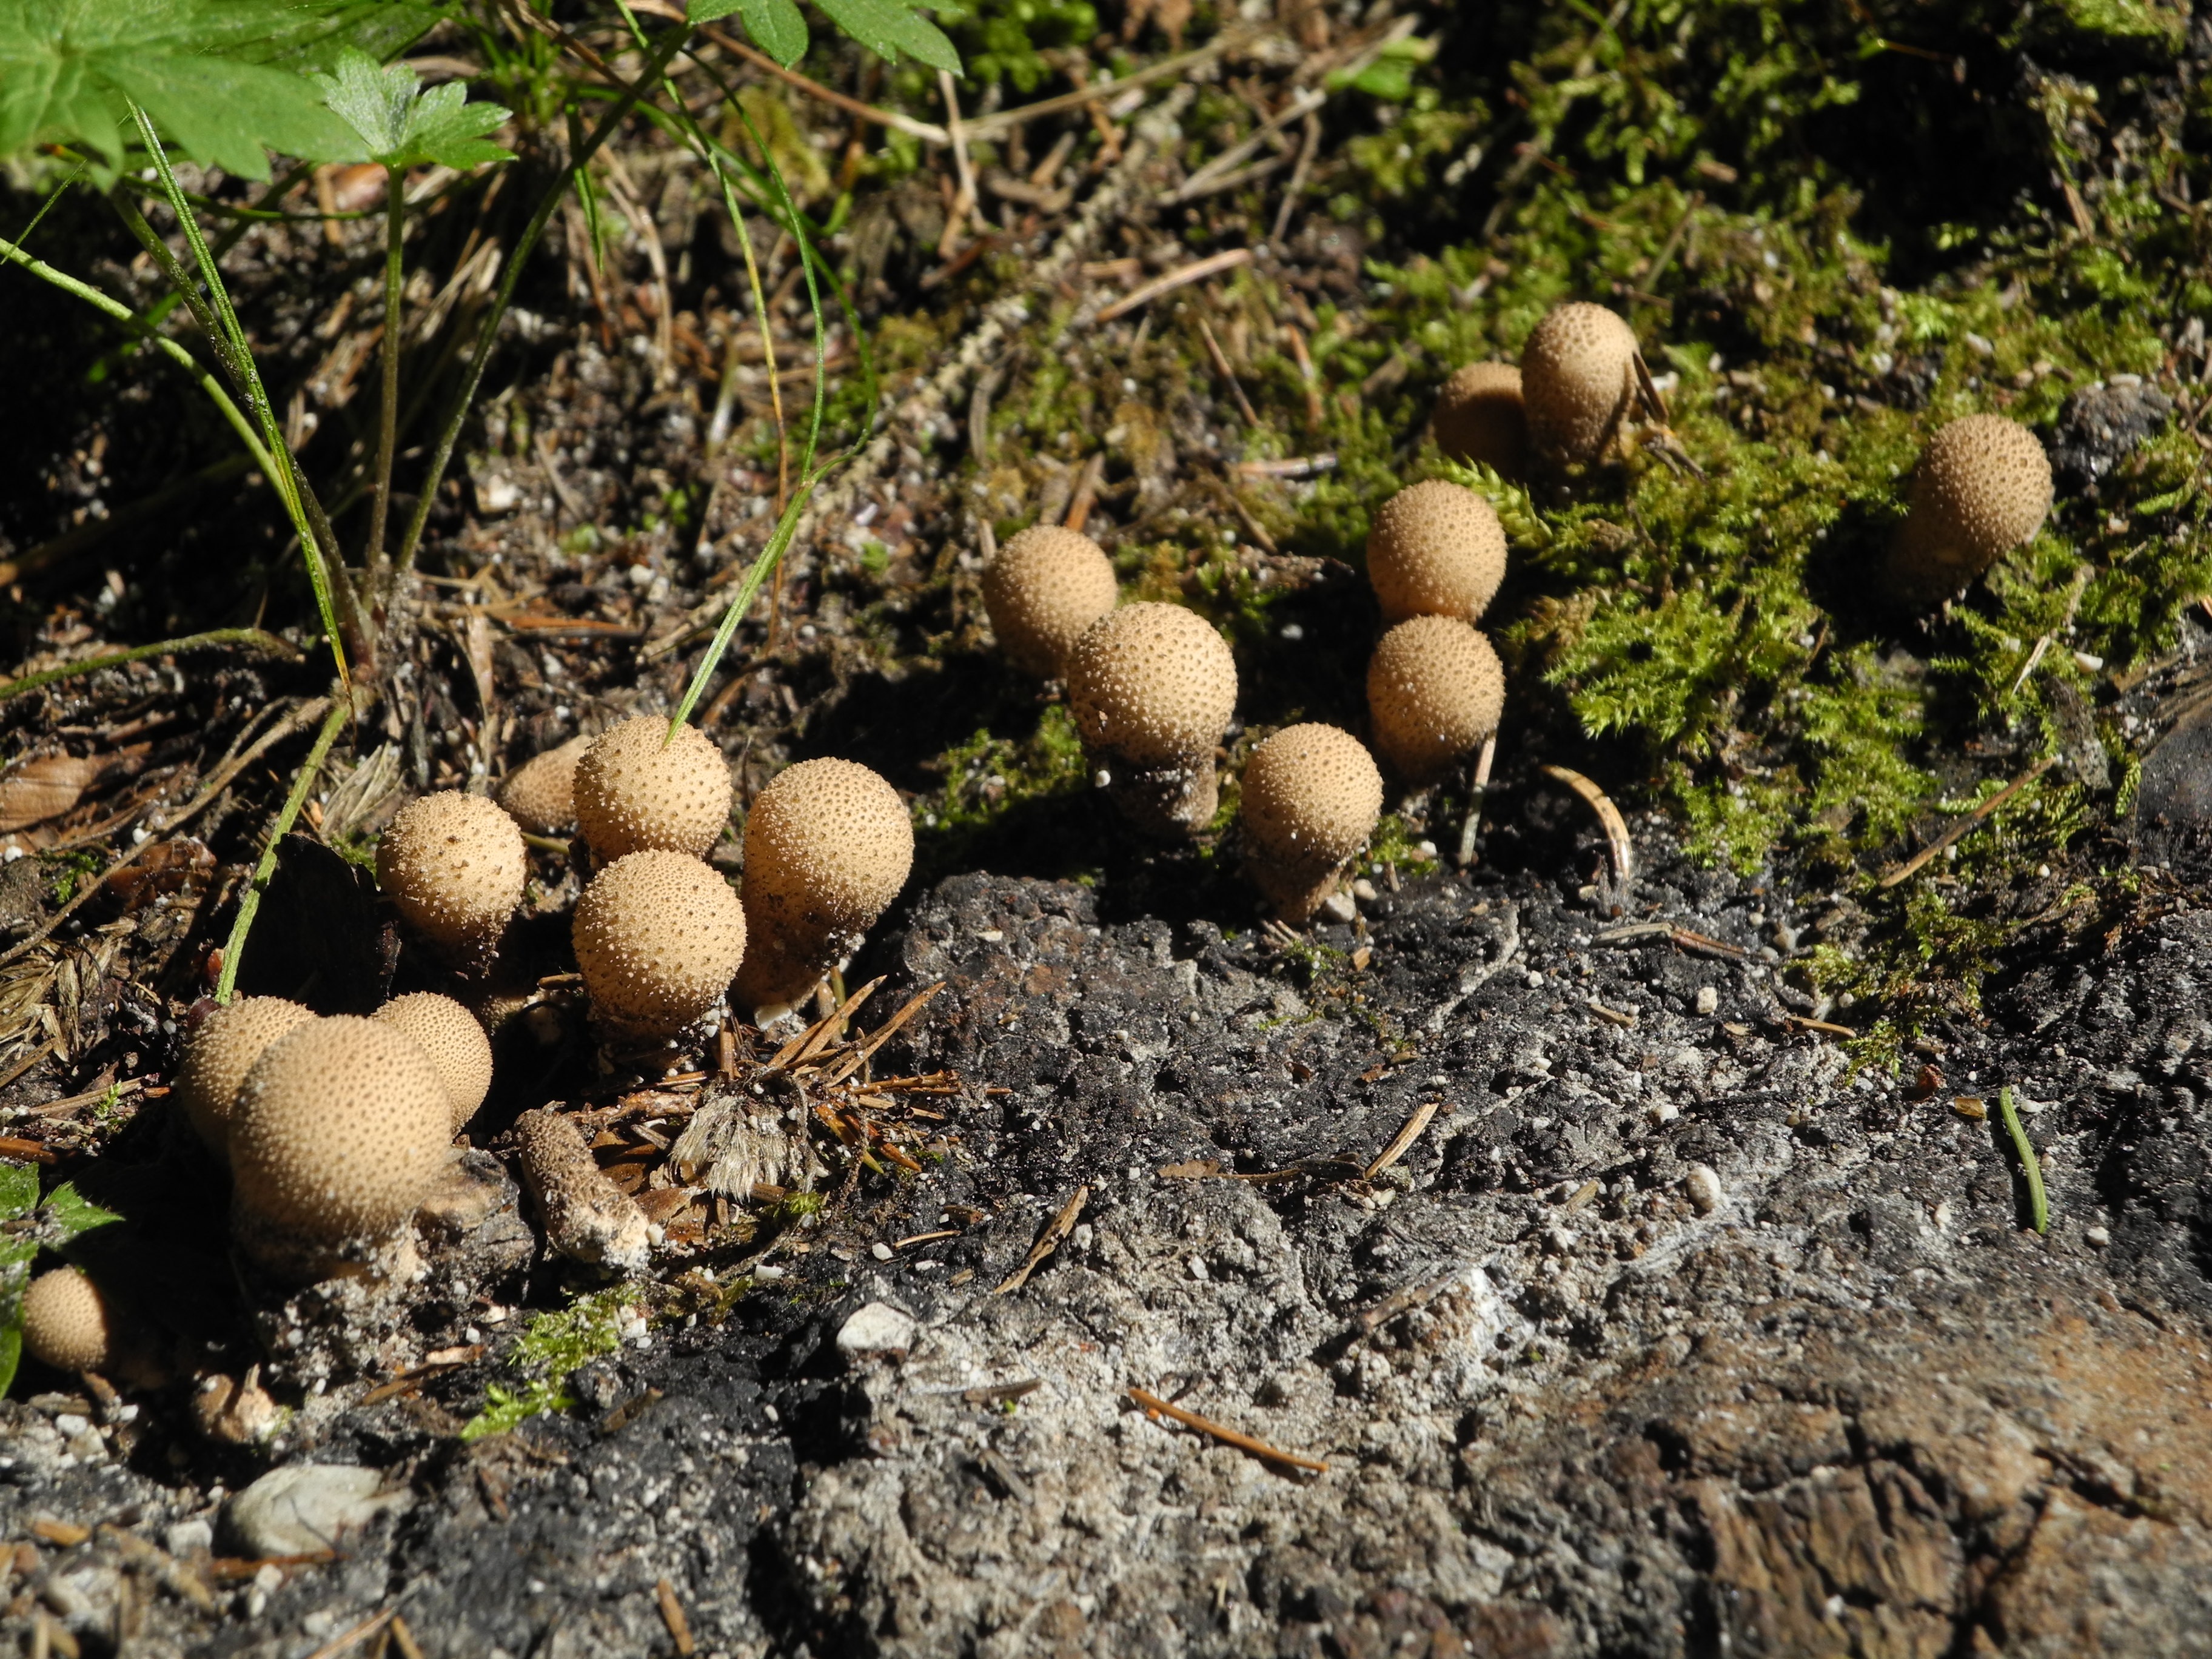
tree, nature, forest, plant, flower, moss, food, produce, small, autumn, soil, flora, forest floor, mushrooms, woodland, light brown, forest plant, bowist, edible mushroom, land plant